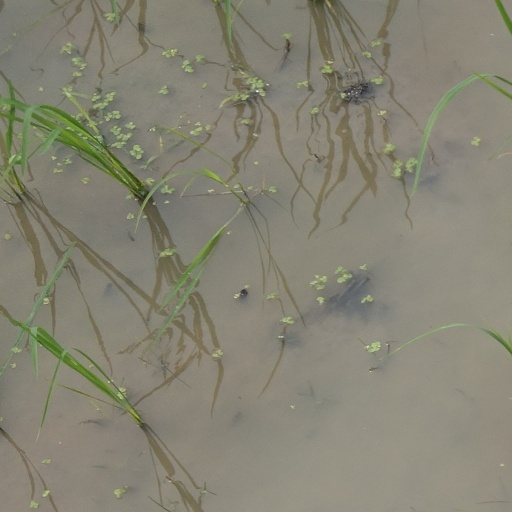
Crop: rice